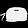
Label: Bag